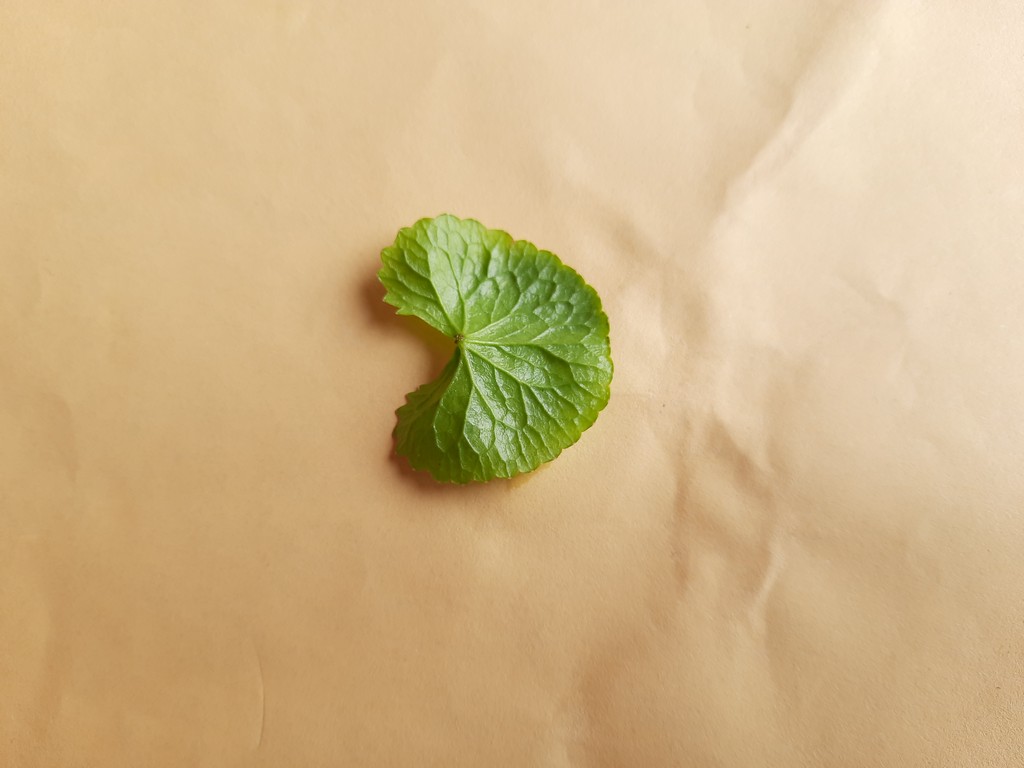
Label: Healthy